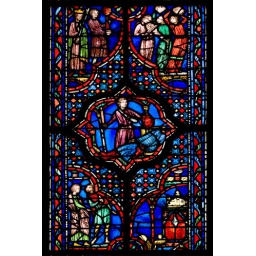
Paris, October 2007 - Sainte Chappelle (1239) - Detail from massive stained glass window in upper church